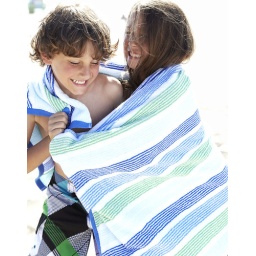
boy and girl with towel, play in summer at the beach, smiling and laughing